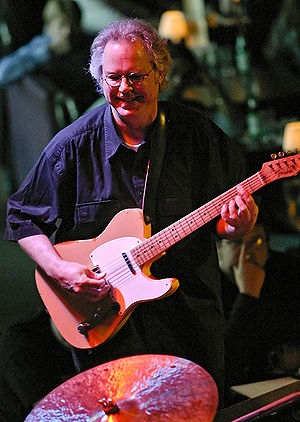
Bill Frisell
Bill Frisell
"William Richard ""Bill"" Frisell er en amerikansk elguitarist og komponist.